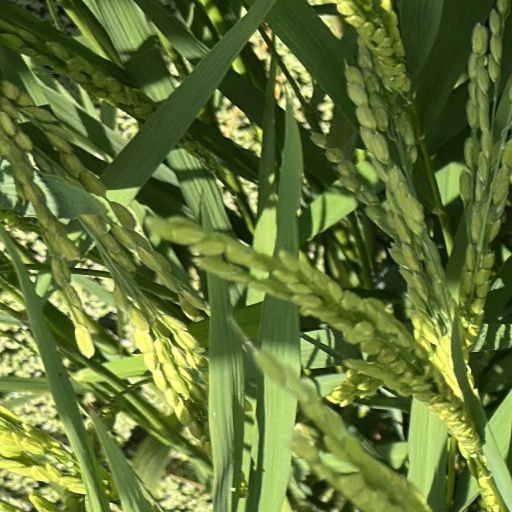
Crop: rice